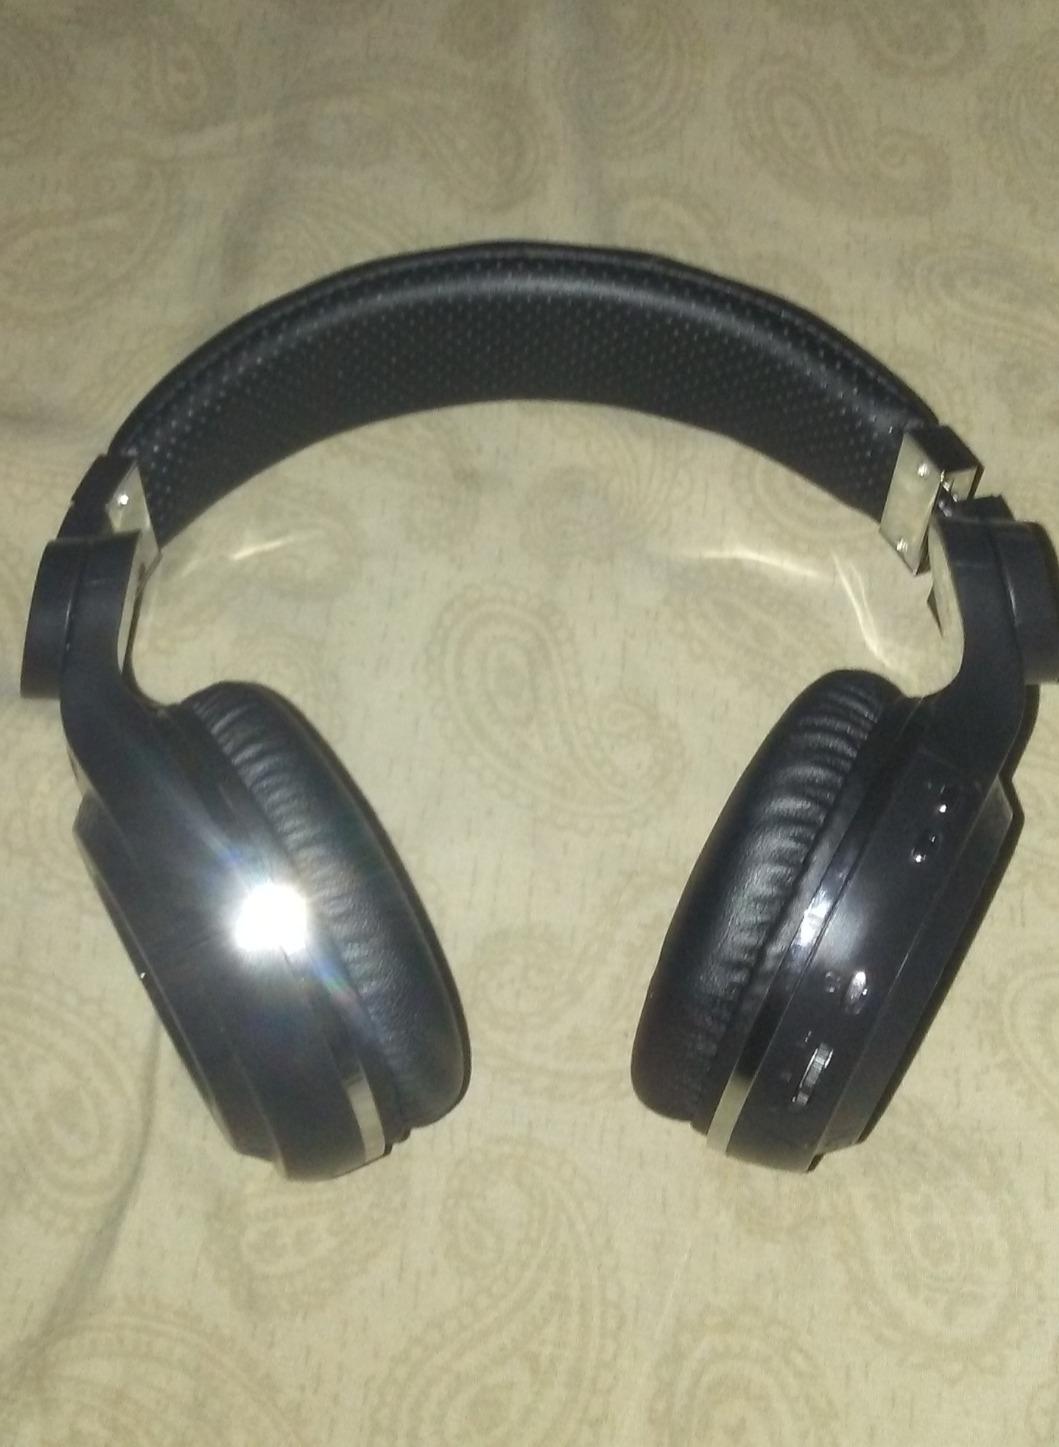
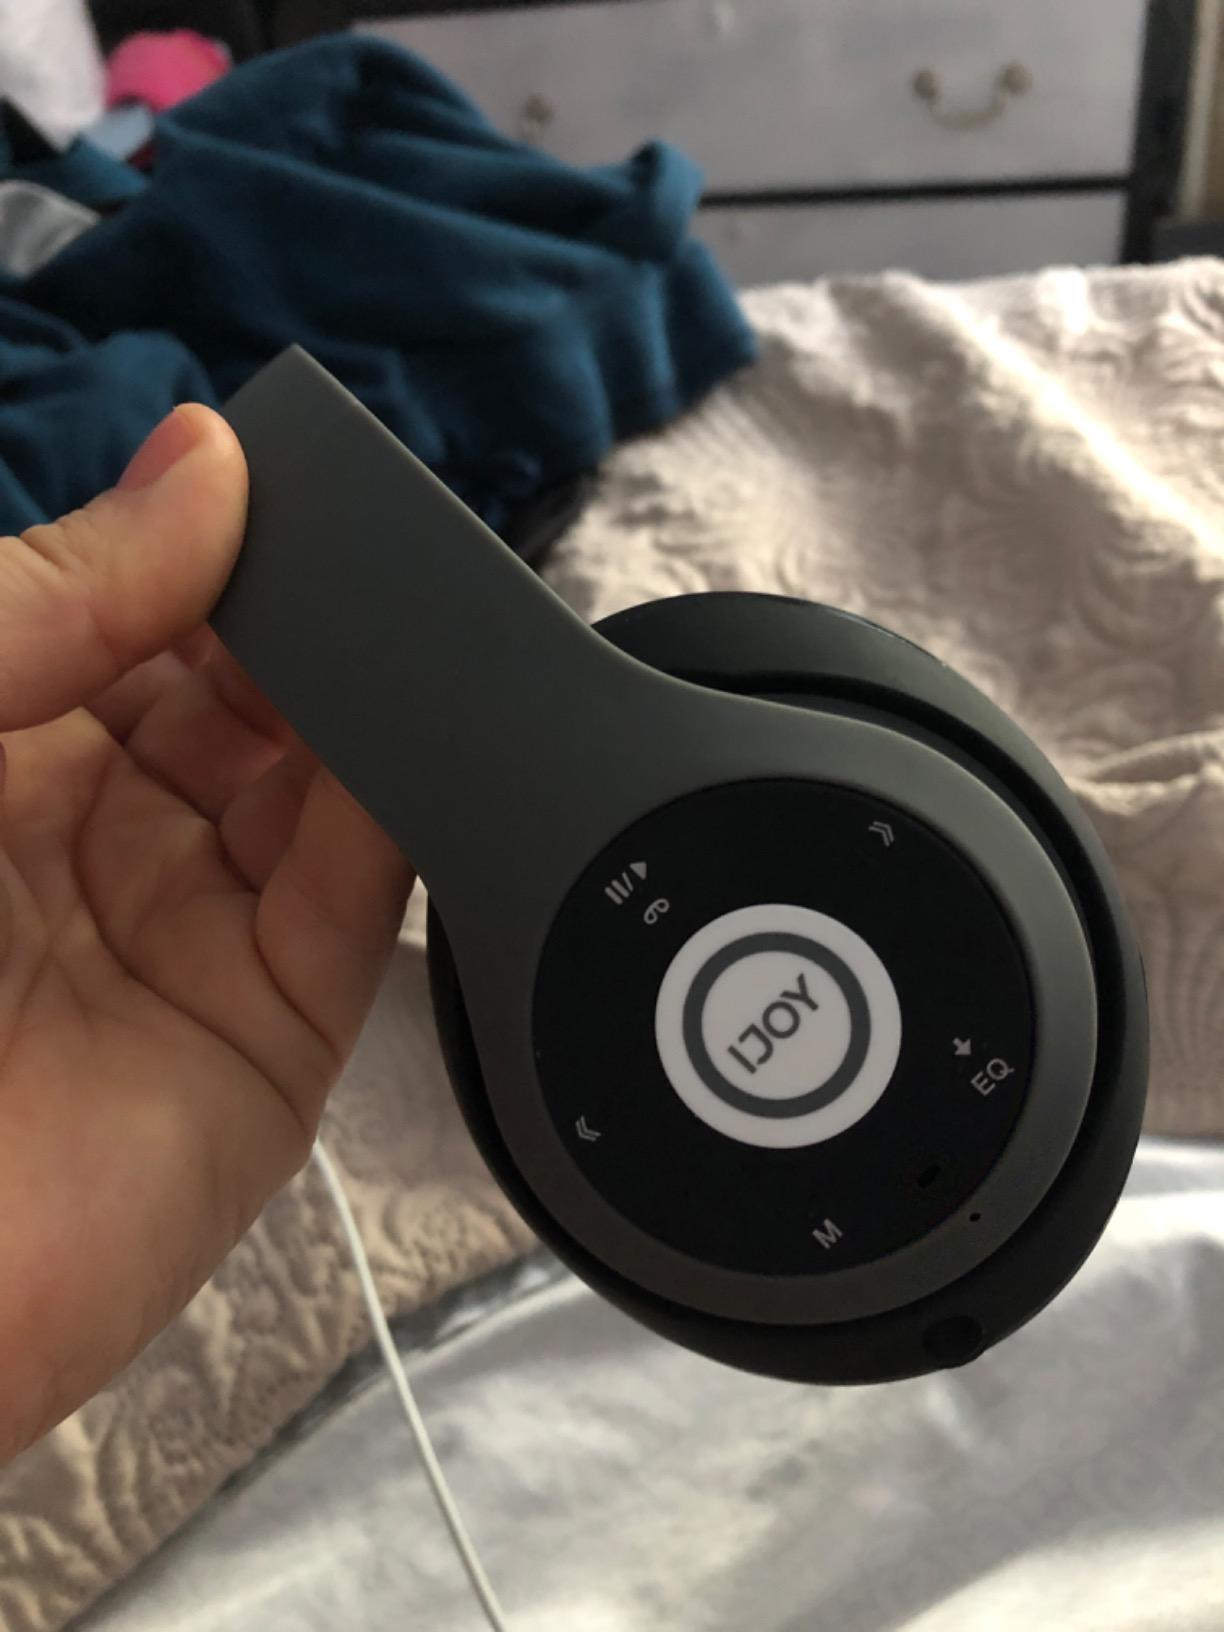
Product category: headphones
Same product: no